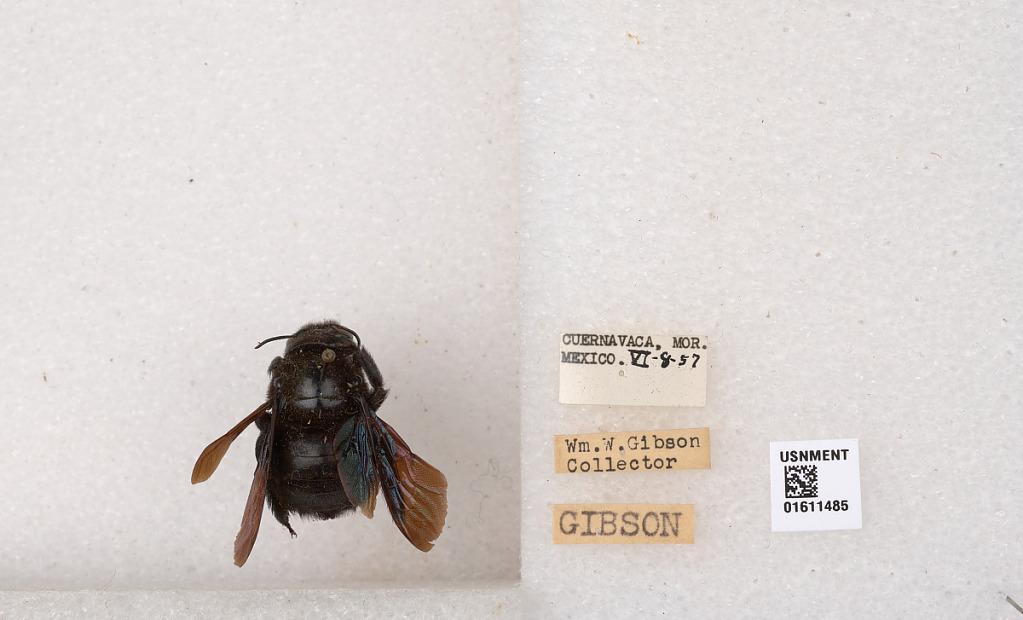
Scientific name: Xylocopa
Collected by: H. Wing
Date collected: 1957-6-8
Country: Mexico
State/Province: Morelos
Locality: Cuernavaca